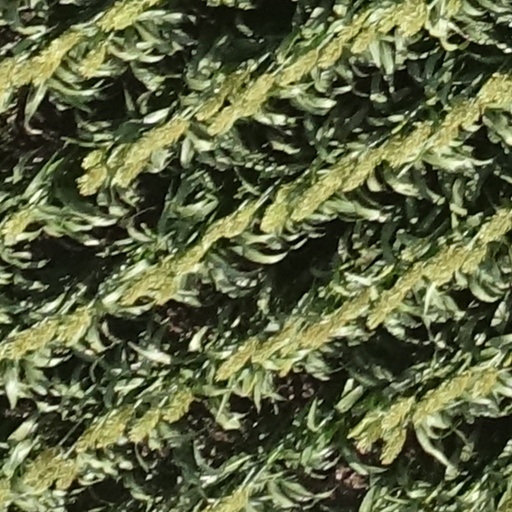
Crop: sorghum